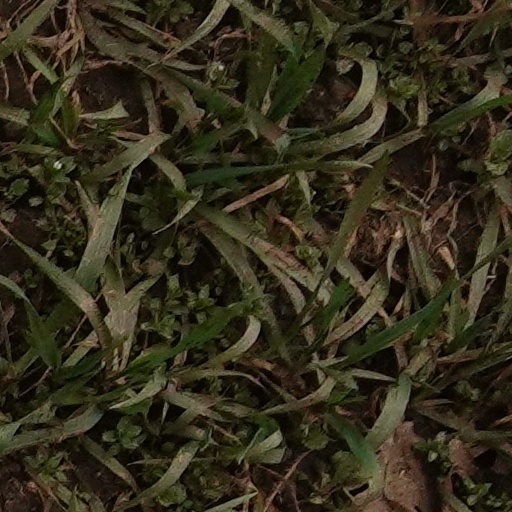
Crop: wheat